Front Row Theater

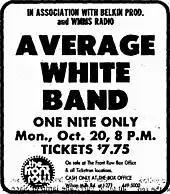
Advertisement for a 1980 Average White Band concert at the Front Row

The Front Row Theater was a 3,200-seat performance space in Highland Heights, Ohio, which operated from 1974 to 1993.